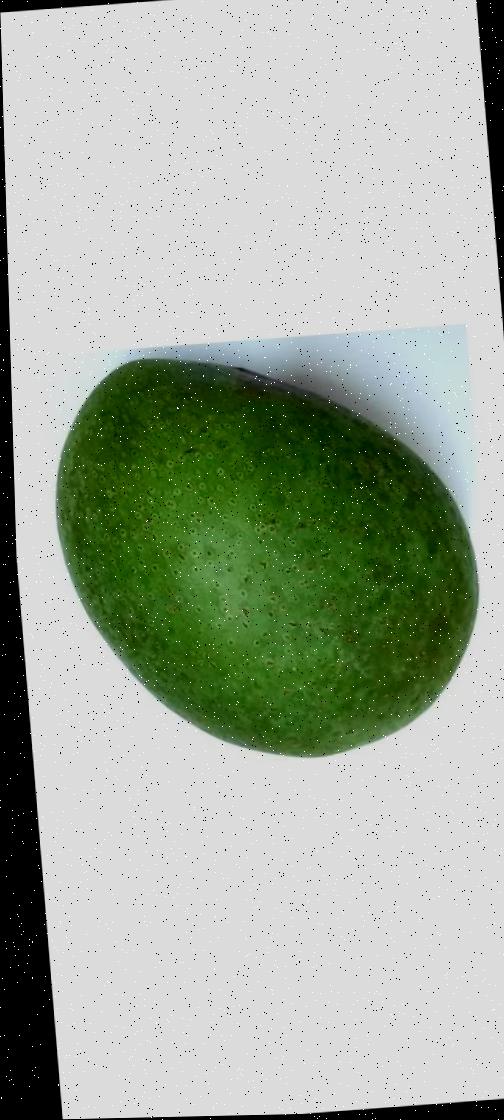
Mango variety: Ashshina Zhinuk